County Bridge No. 124

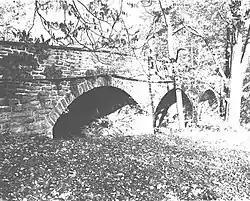
County Bridge No. 124, 1982

County Bridge No. 124 is a historic stone arch bridge located in Caln Township, Chester County, Pennsylvania. It spans Beaver Creek.